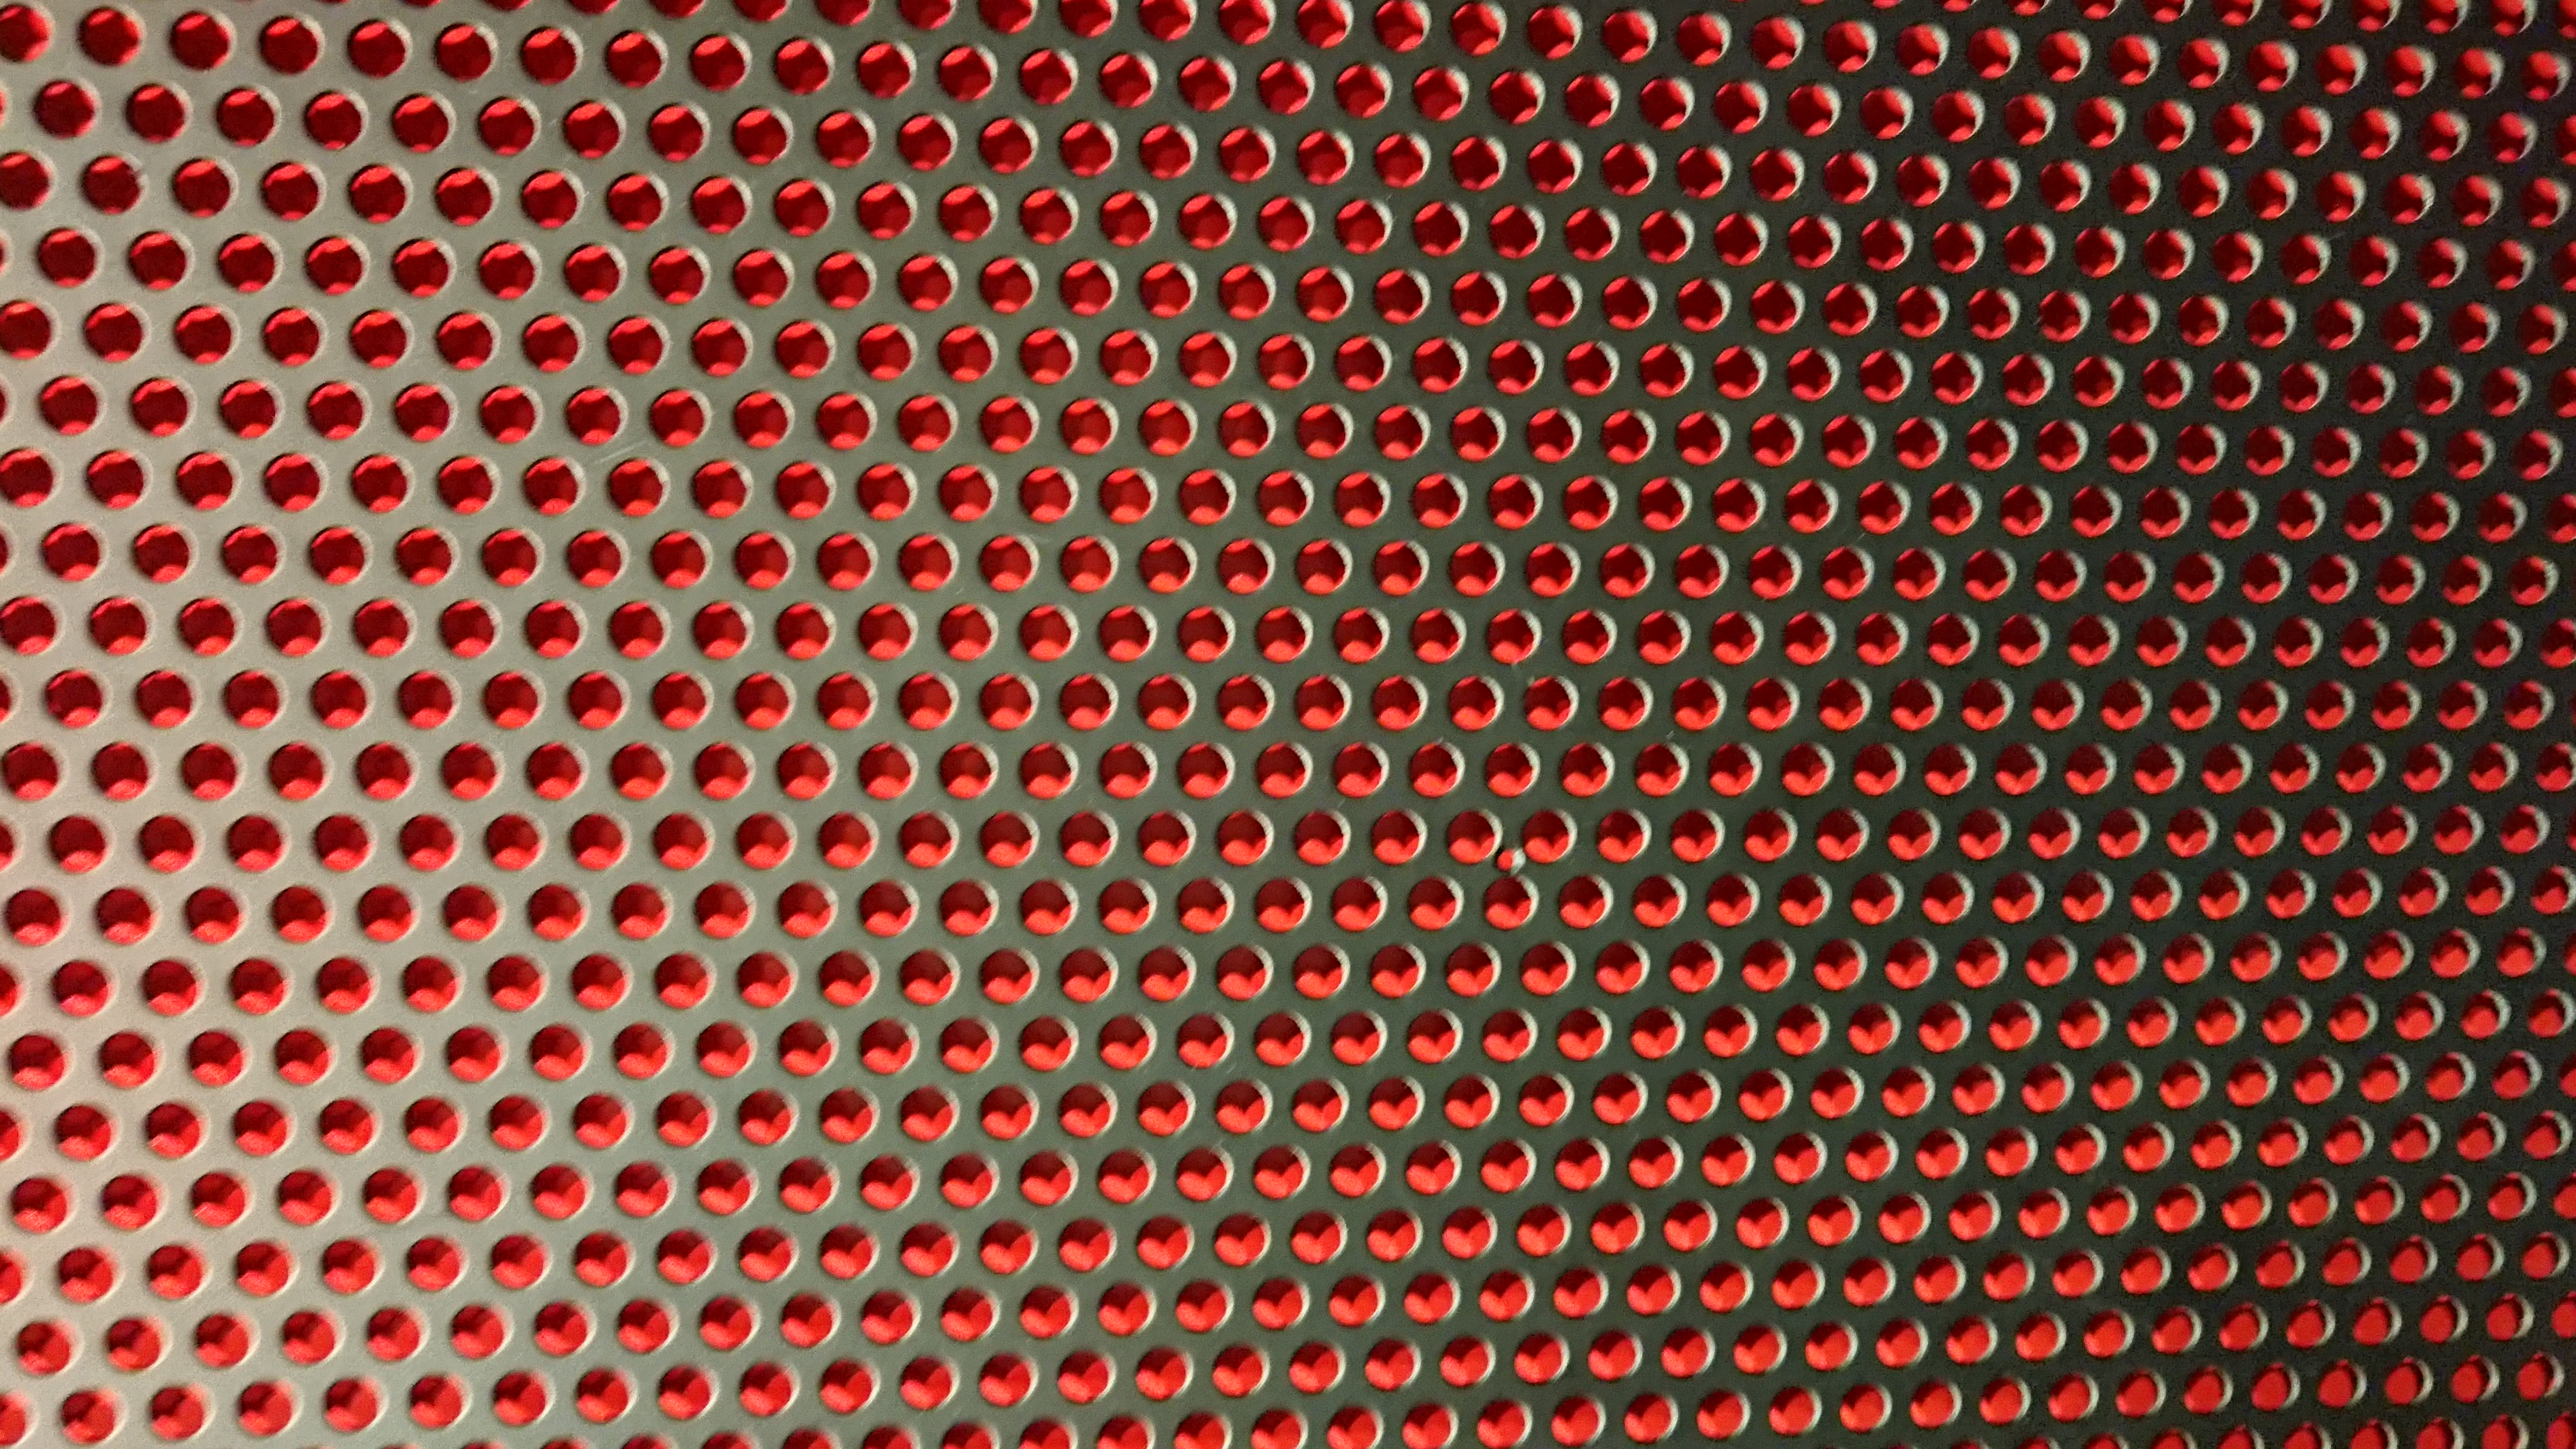
red, mesh, metal, perforated, sheet, pattern, textile, design, woven fabric